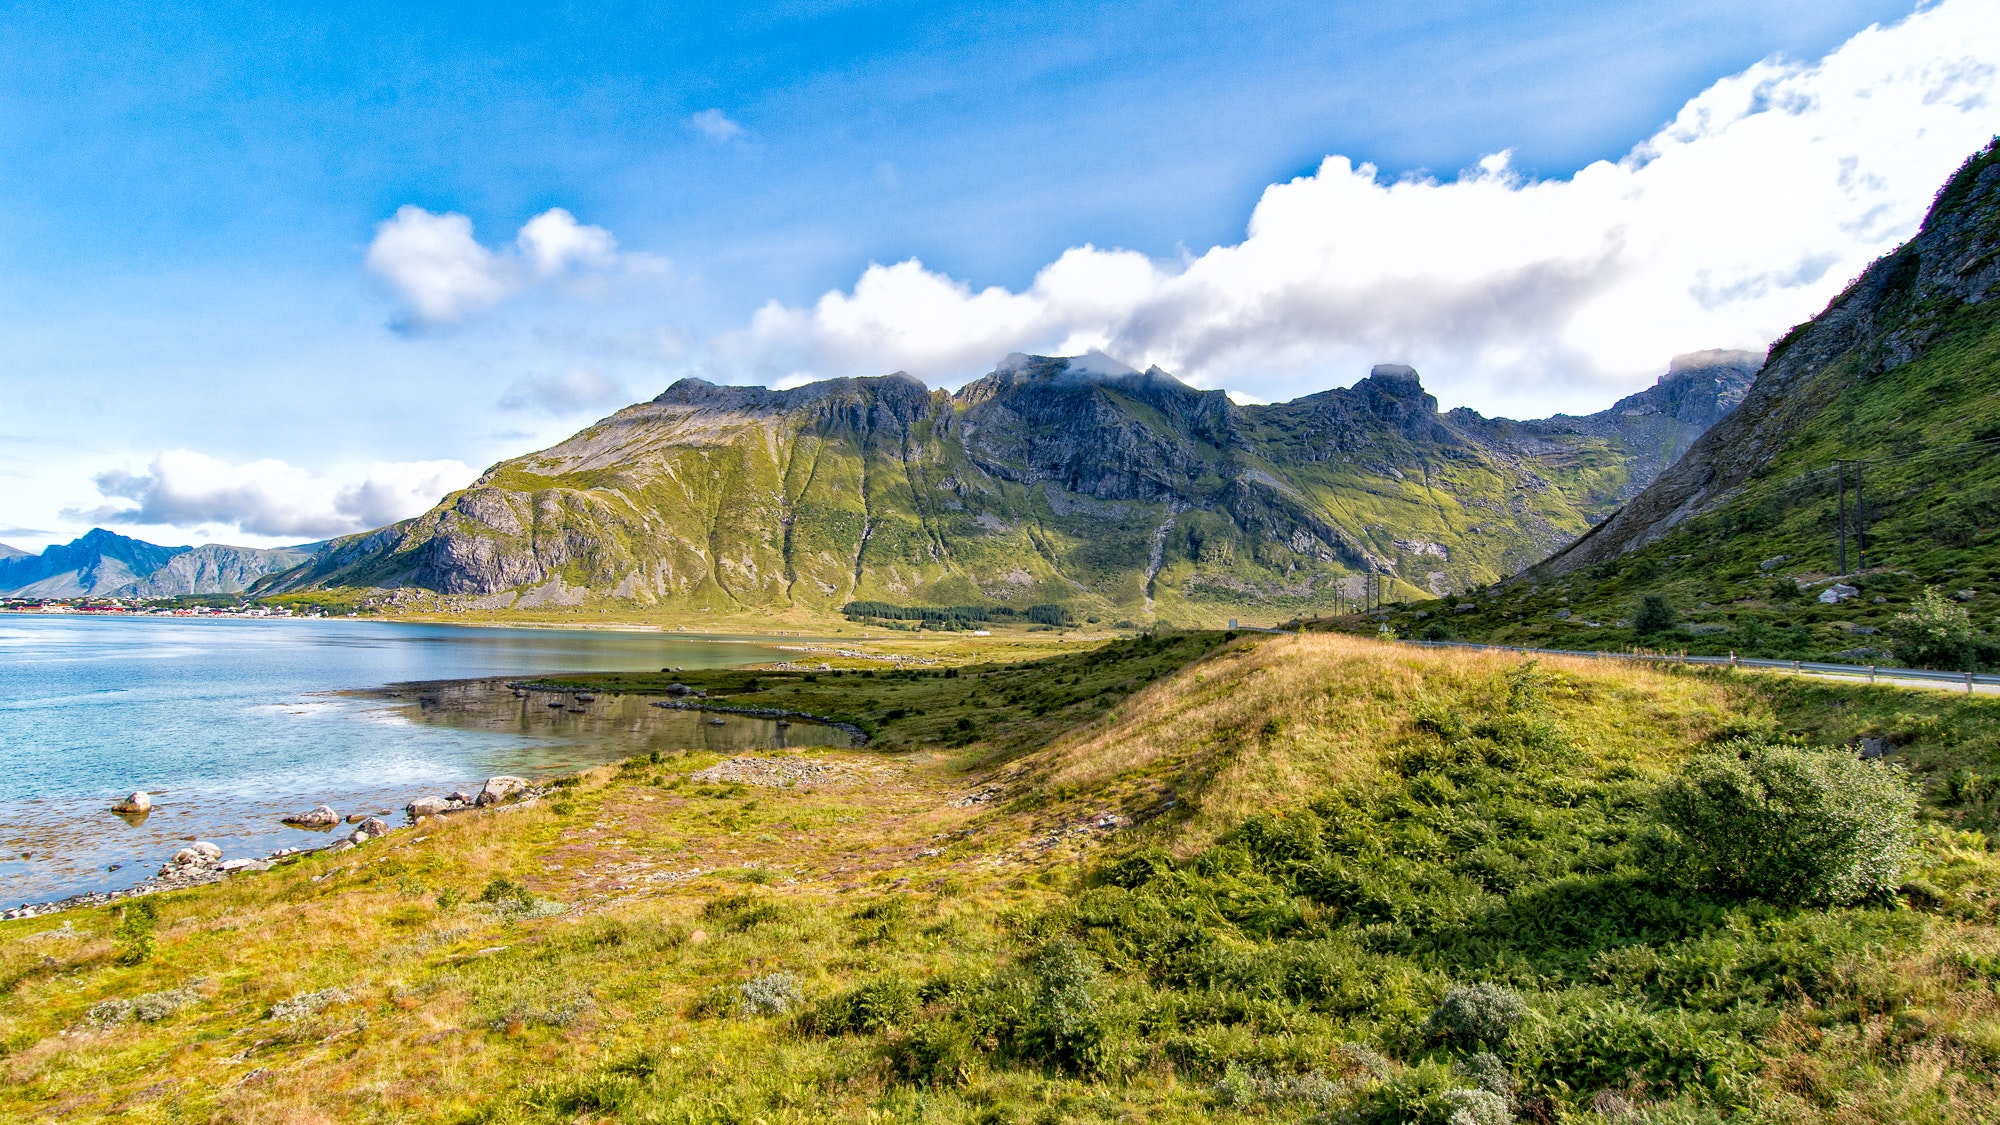
mountainous landforms, highland, mountain, natural landscape, nature, hill, mountain range, sky, wilderness, valley, coast, fell, nature reserve, grassland, landscape, grass, fjord, lake, national park, ridge, cloud, mountain pass, shore, alps, terrain, lake district, meadow, hill station, river, mount scenery, bay, bank, pasture, loch, tundra, coastal and oceanic landforms, photography, tarn, sea, massif, reservoir, cliff, road, wildflower